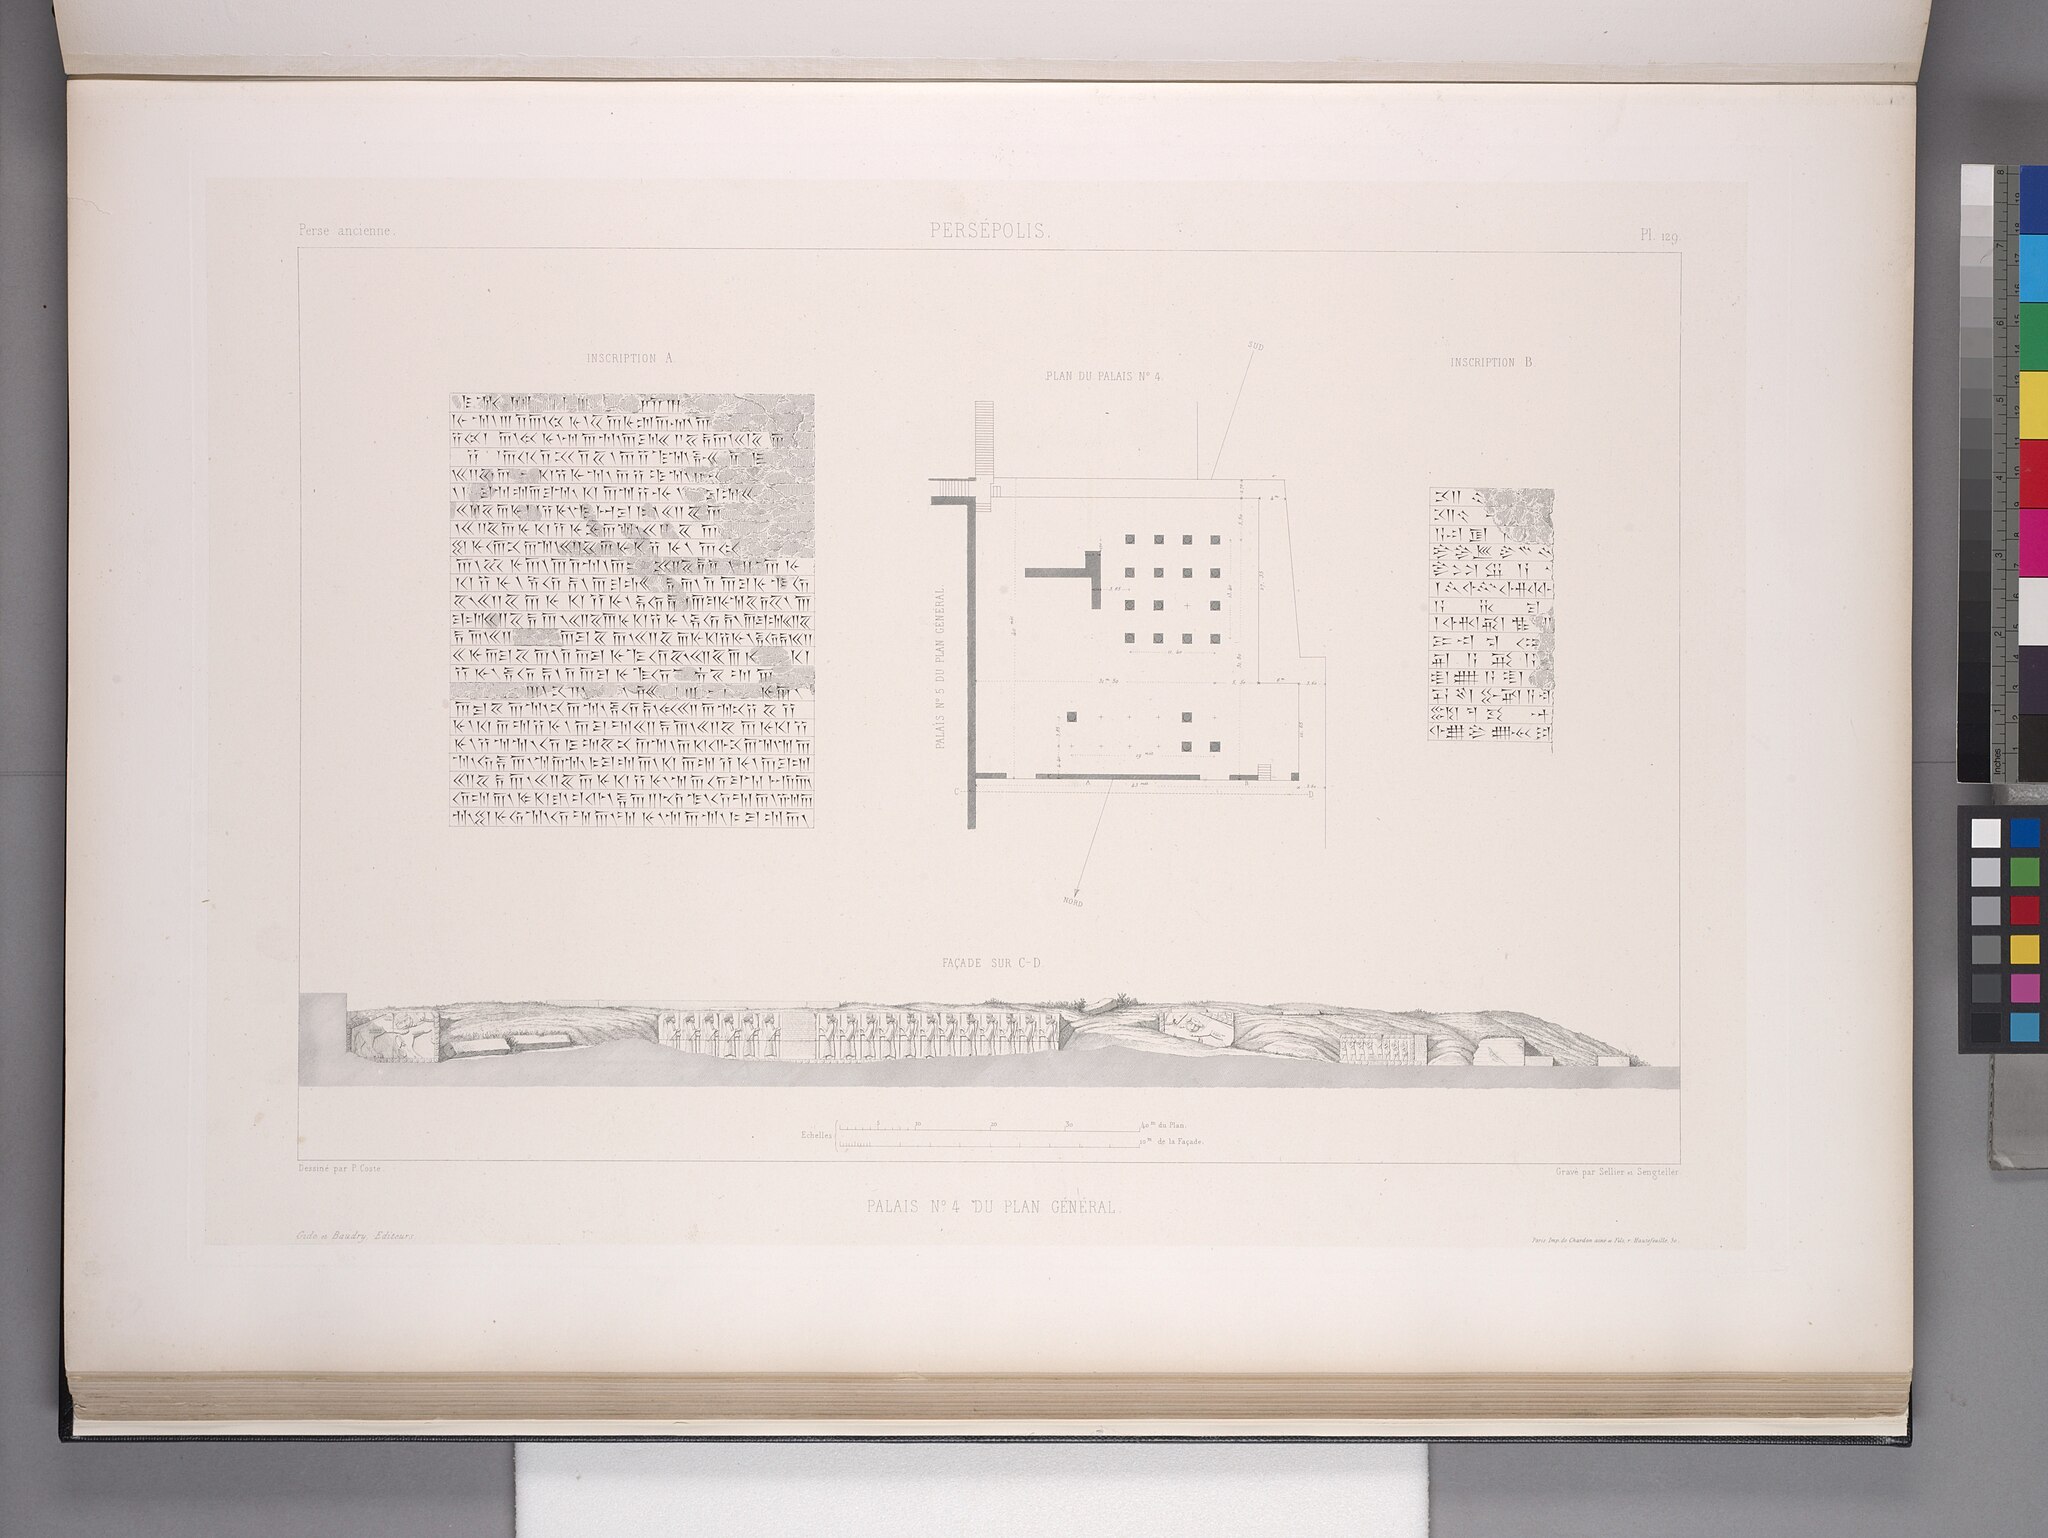
Title: Persépolis. Palais no. 4 du plan général. (Plan, façade et inscriptions.) (NYPL b12482496-1542842)
Description: Persépolis. Palais no. 4 du plan général. (Plan, façade et inscriptions.)
Date: 1851
Categories: Images uploaded by Fæ, PD-old-100-expired, PD-scan (PD-old-auto-expired), Images from the New York Public Library, CC-PD-Mark, Media needing category review as of 27 October 2016, NYPL General Research Division, Persepolis in the 19th century, Voyage en Perse, PD-old missing SDC copyright status, Illustrations of Persepolis, Illustrations of Hadish Palace of Xerxes I